Theotokos of Buchyn

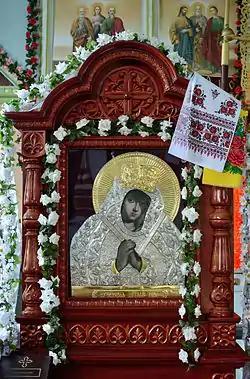
Icon of the Theotokos of Buchyn

The Theotokos of Buchyn is an icon which allegedly appeared in the 18th century and honored as miraculous by the Orthodox Christians of Volyn, Rivne (Ukraine), and Pinsk (Belarus) Polesye. The icon measures 65x80 cm.